Drennan School

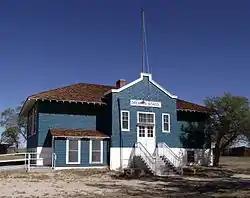

The Drennan School, also known as the Drennan Community Building, is a historic building in Ellicott, near Colorado Springs, Colorado. The building was first owned by the Widefield School District in El Paso County. It is on the National Register of Historic Places.